Richard Gordon (English author)

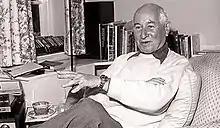

Richard Gordon (born Gordon Stanley Benton, 15 September 1921 – 11 August 2017, also known as Gordon Stanley Ostlere), was an English ship's surgeon and anaesthetist. As Richard Gordon, Ostlere wrote numerous novels, screenplays for film and television and accounts of popular history, mostly dealing with the practice of medicine. He was best known for a long series of comic novels on a medical theme beginning with "Doctor in the House", and the subsequent film, television, radio and stage adaptations. His "The Alarming History of Medicine" was published in 1993, and he followed this with "The Alarming History of Sex".